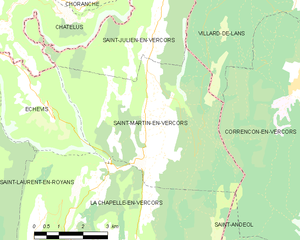
Saint-Martin-en-Vercors est une commune française située dans le département de la Drôme en région Auvergne-Rhône-Alpes et autrefois rattachée à l'ancienne province du Dauphiné. La commune fait également partie de la communauté de communes du Royans-Vercors depuis sa création en 2016 et est également adhérente au parc naturel régional du Vercors.